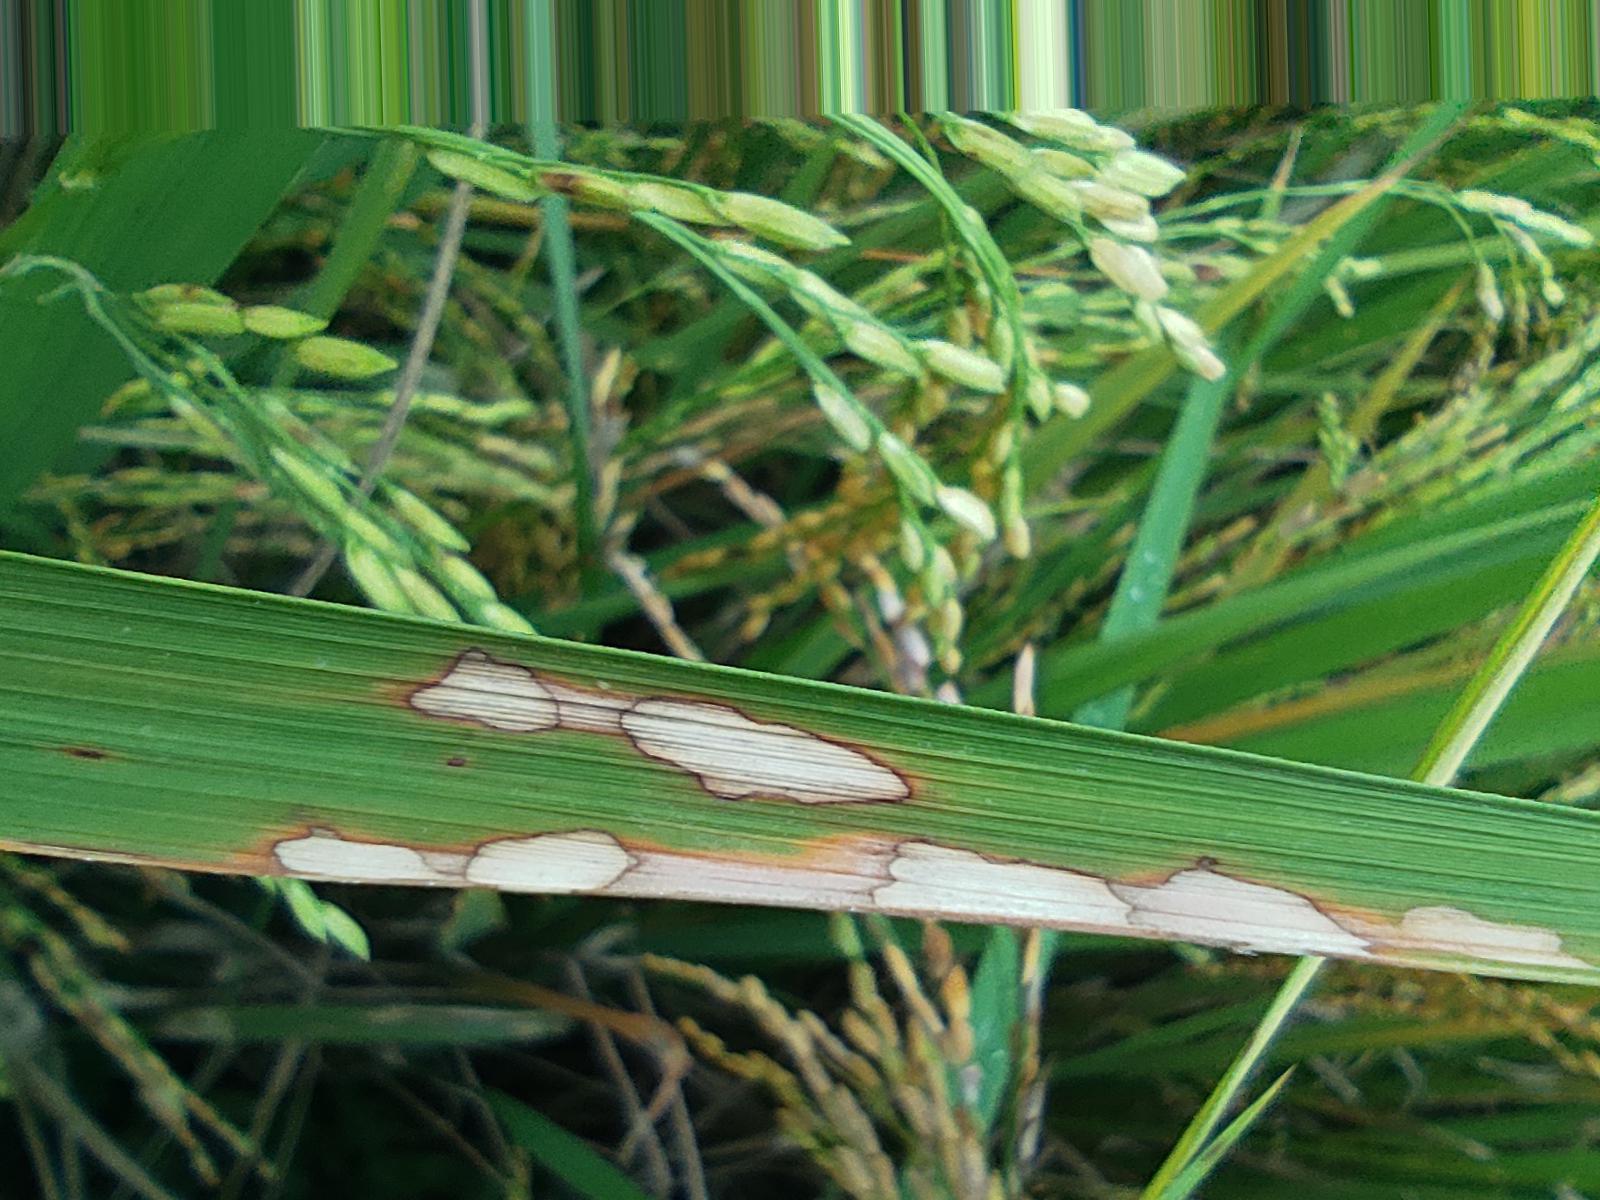
Nhãn: Bệnh Đốm Vằn ( Khô vằn ) ( Sheath Blight )